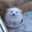
Label: dog